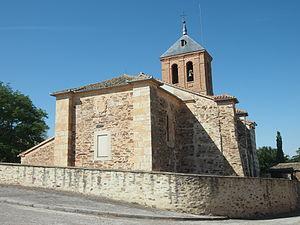
Domingo García est une commune de la province de Ségovie dans la communauté autonome de Castille-et-León en Espagne.